Alessio Bolognani

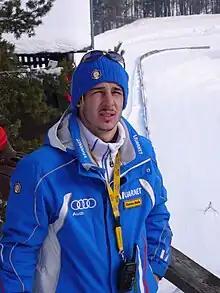
Alessio Bolognani, 2010

Alessio Bolognani (born Cavalese, November 17, 1983) is an Italian ski jumper who has competed since 2002. At the 2006 Winter Olympics in Turin, he finished 11th in the team large hill and 44th in the individual large hill events.